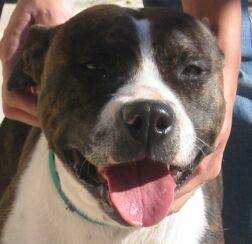
Label: dog